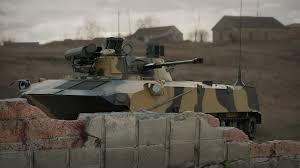
Label: BMD